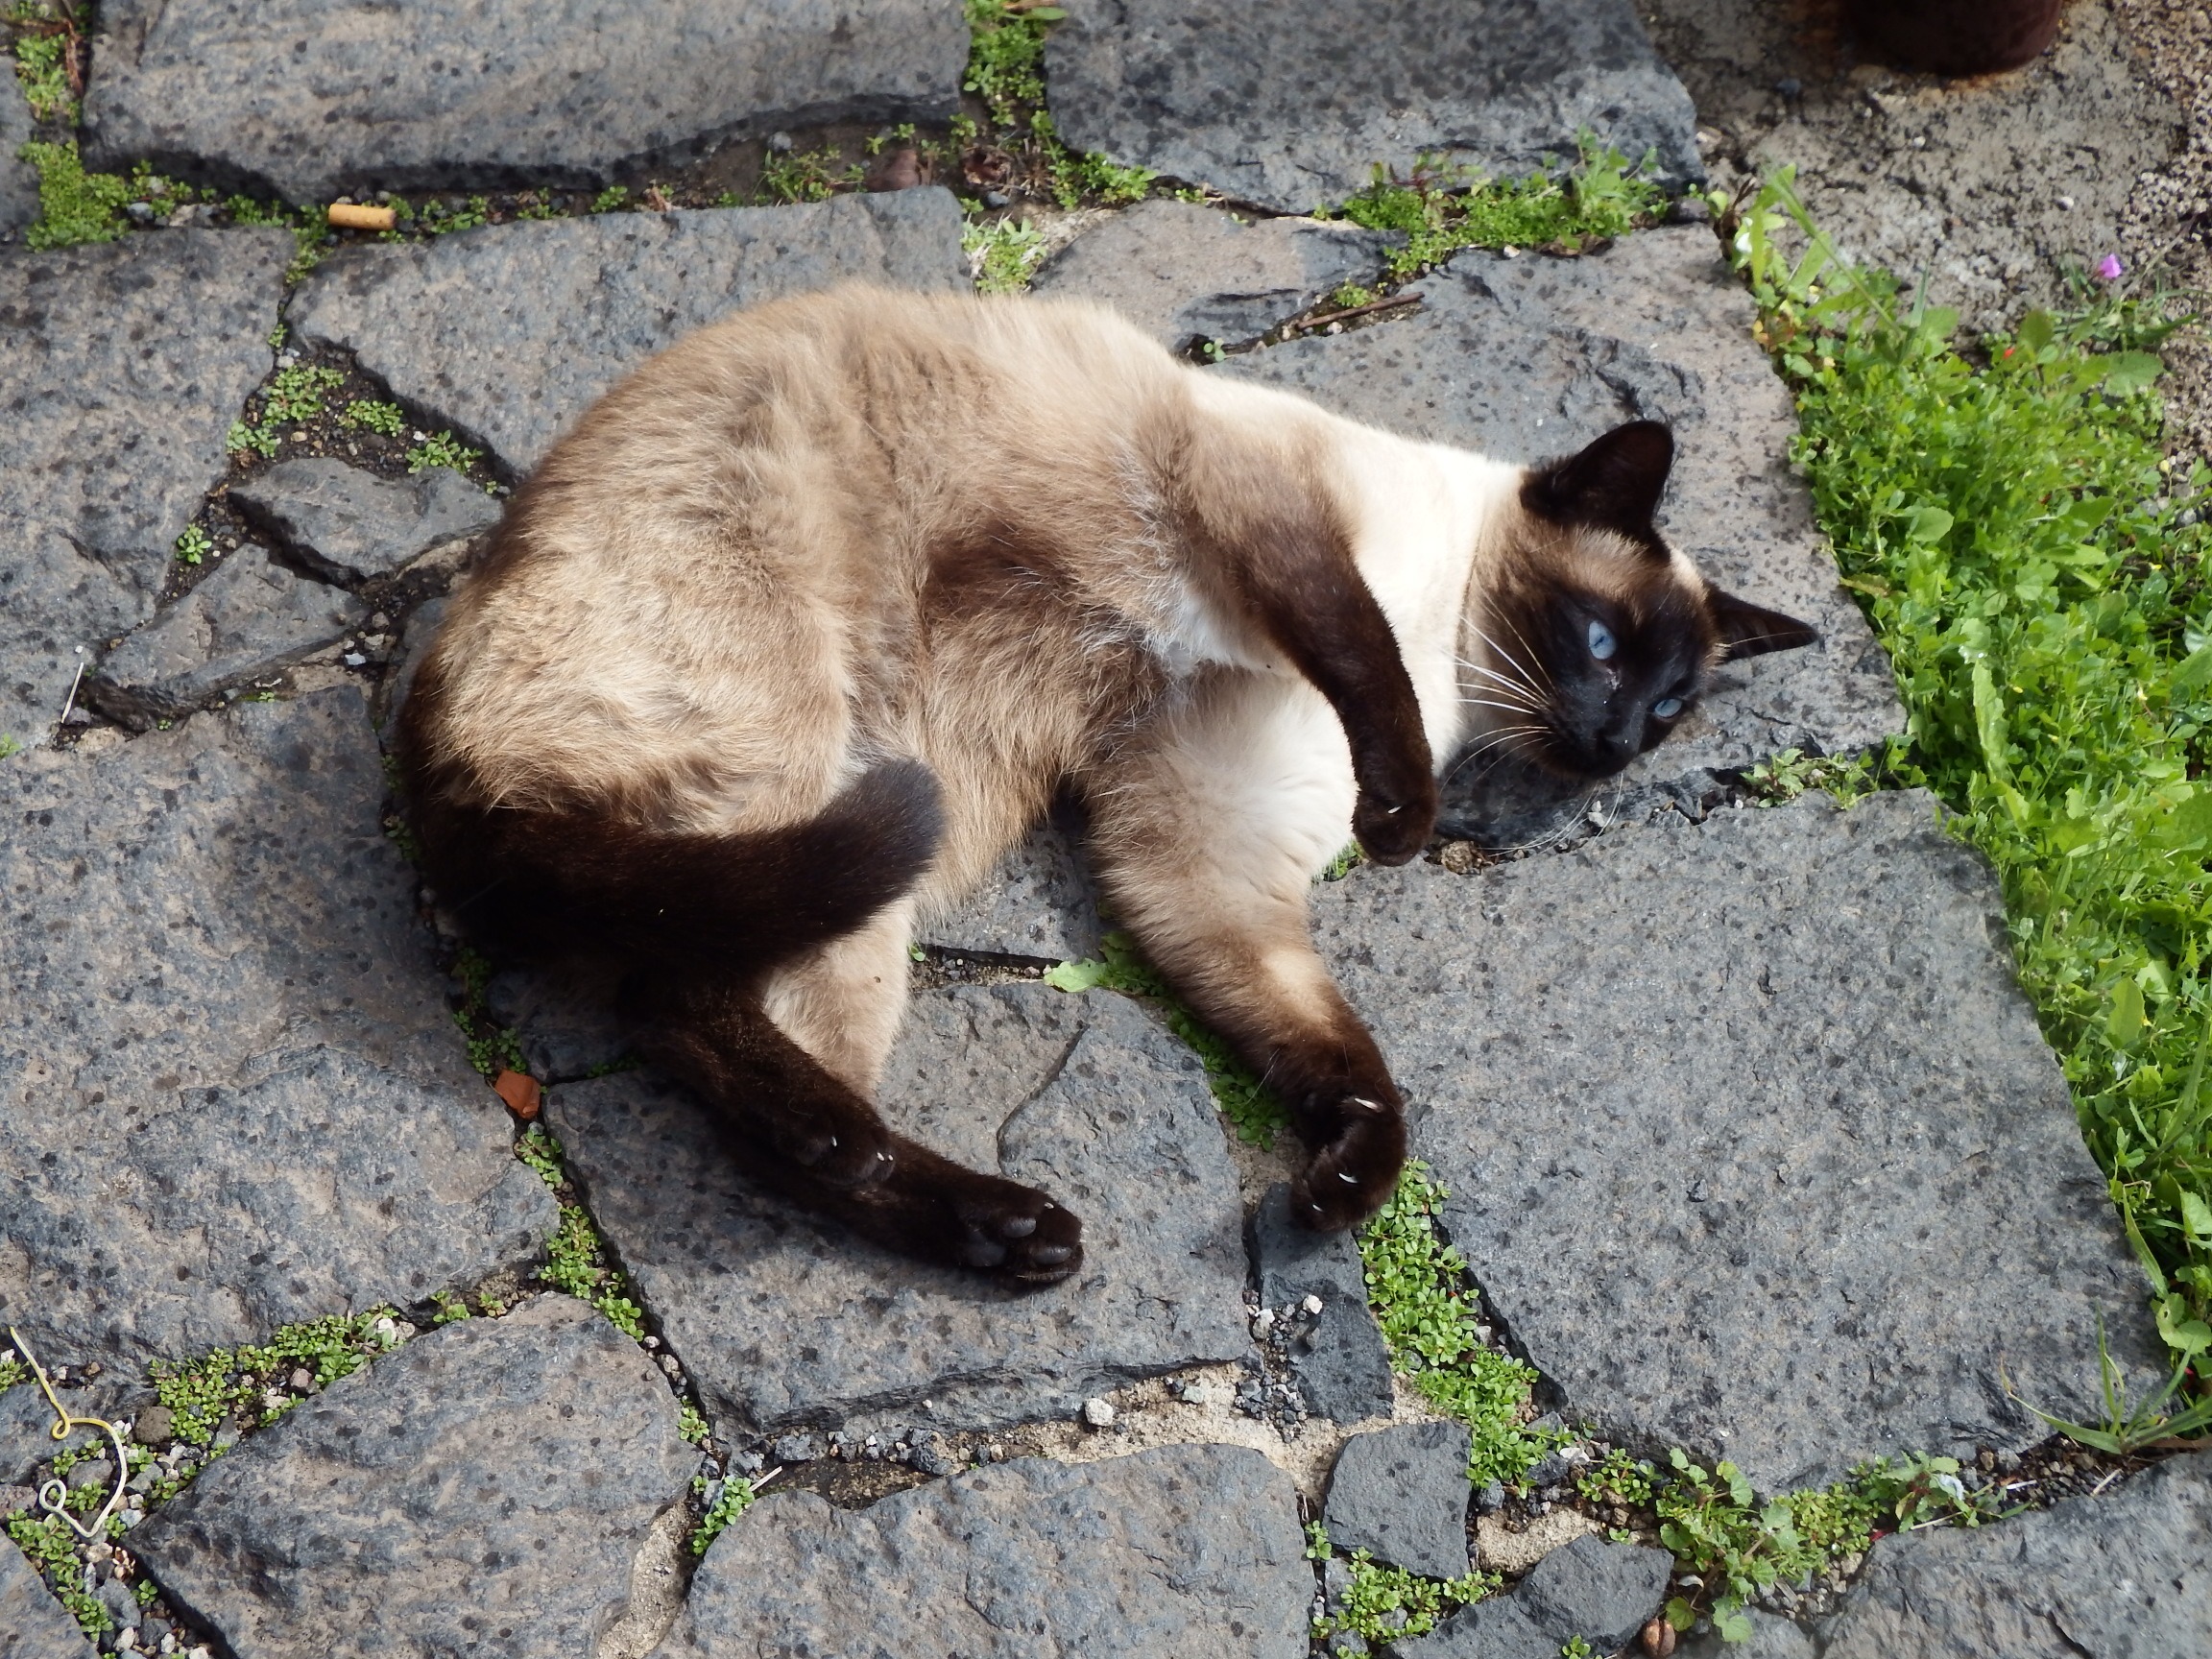
animal, fur, cat, brown, mammal, cozy, blue, fauna, eyes, stones, vertebrate, siamese cat, sand color, wild cat, small to medium sized cats, cat like mammal, dog breed group